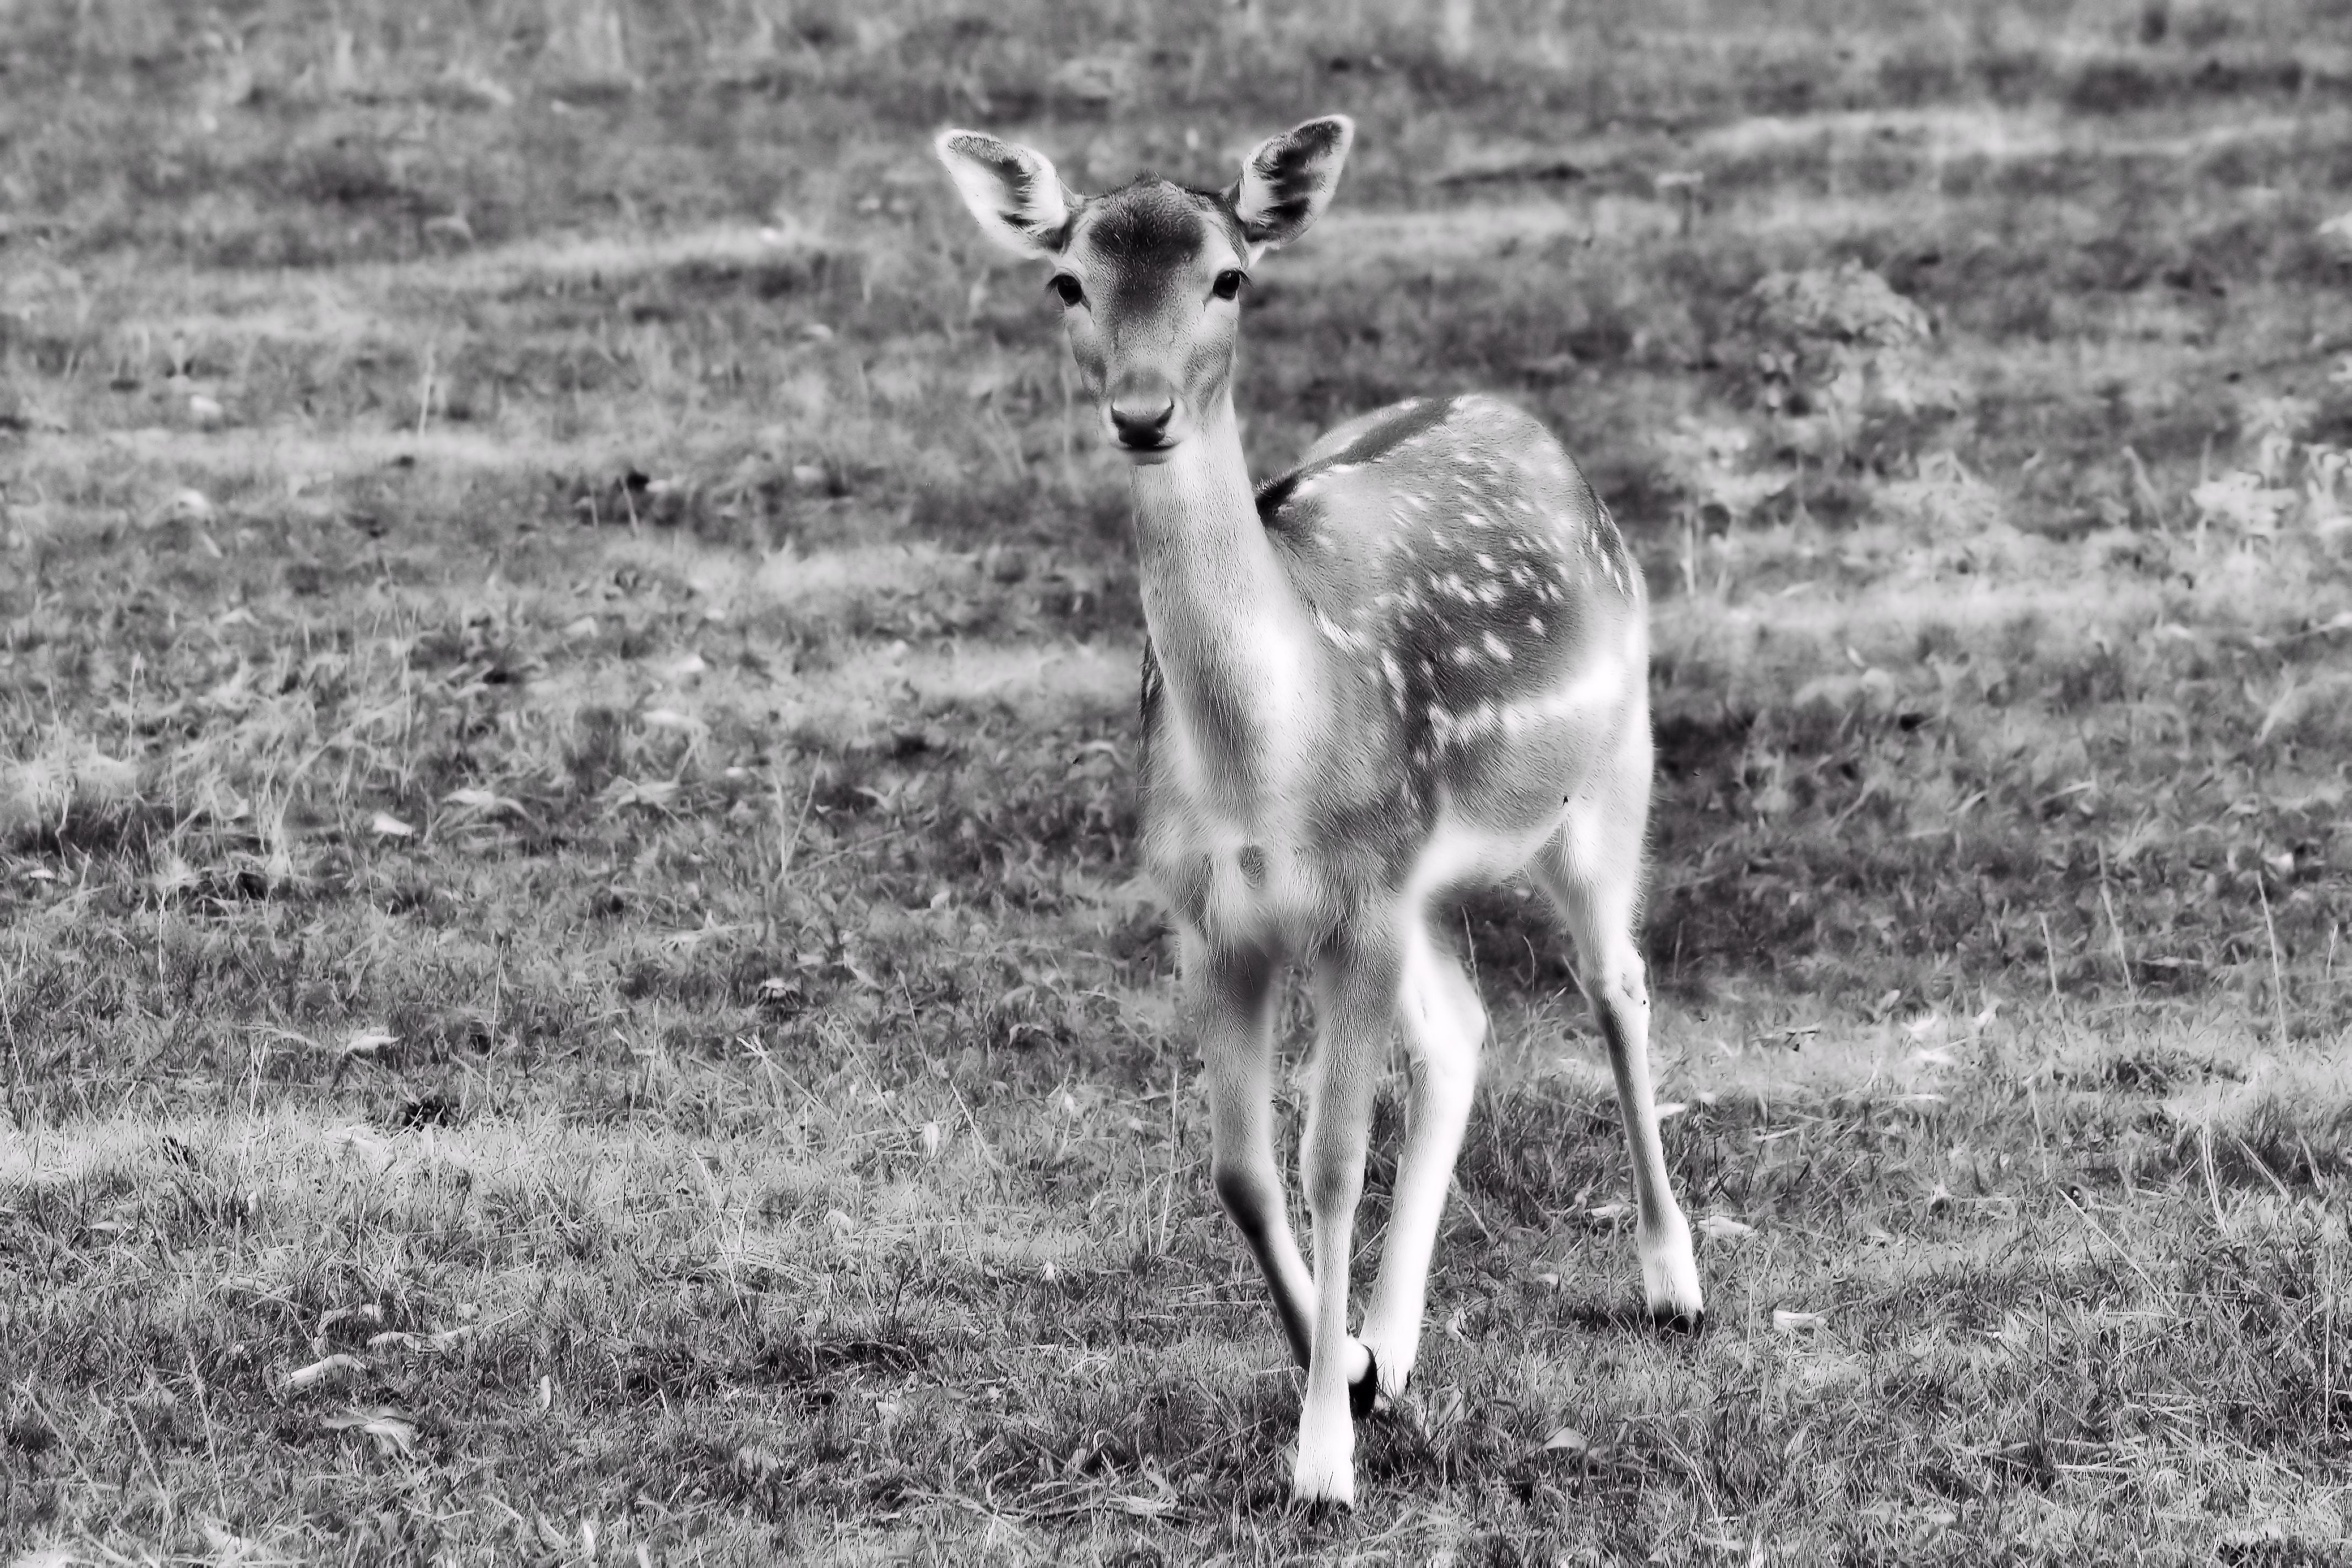
landscape, nature, forest, grass, black and white, wildlife, wild, deer, mammal, monochrome, fauna, fawn, black white, antelope, antler, gazelle, tail, grassland, roe deer, fallow deer, kitz, white tailed deer, young deer, monochrome photography, terrestrial animal